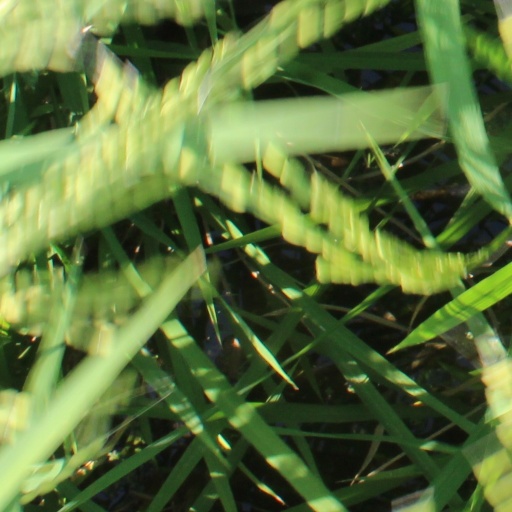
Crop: rice